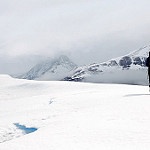
Label: glacier